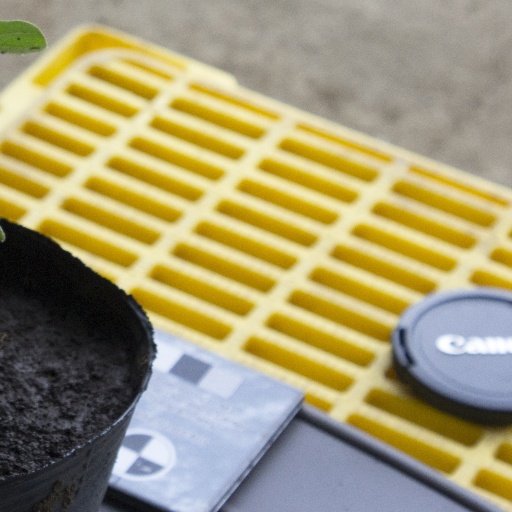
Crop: soybean